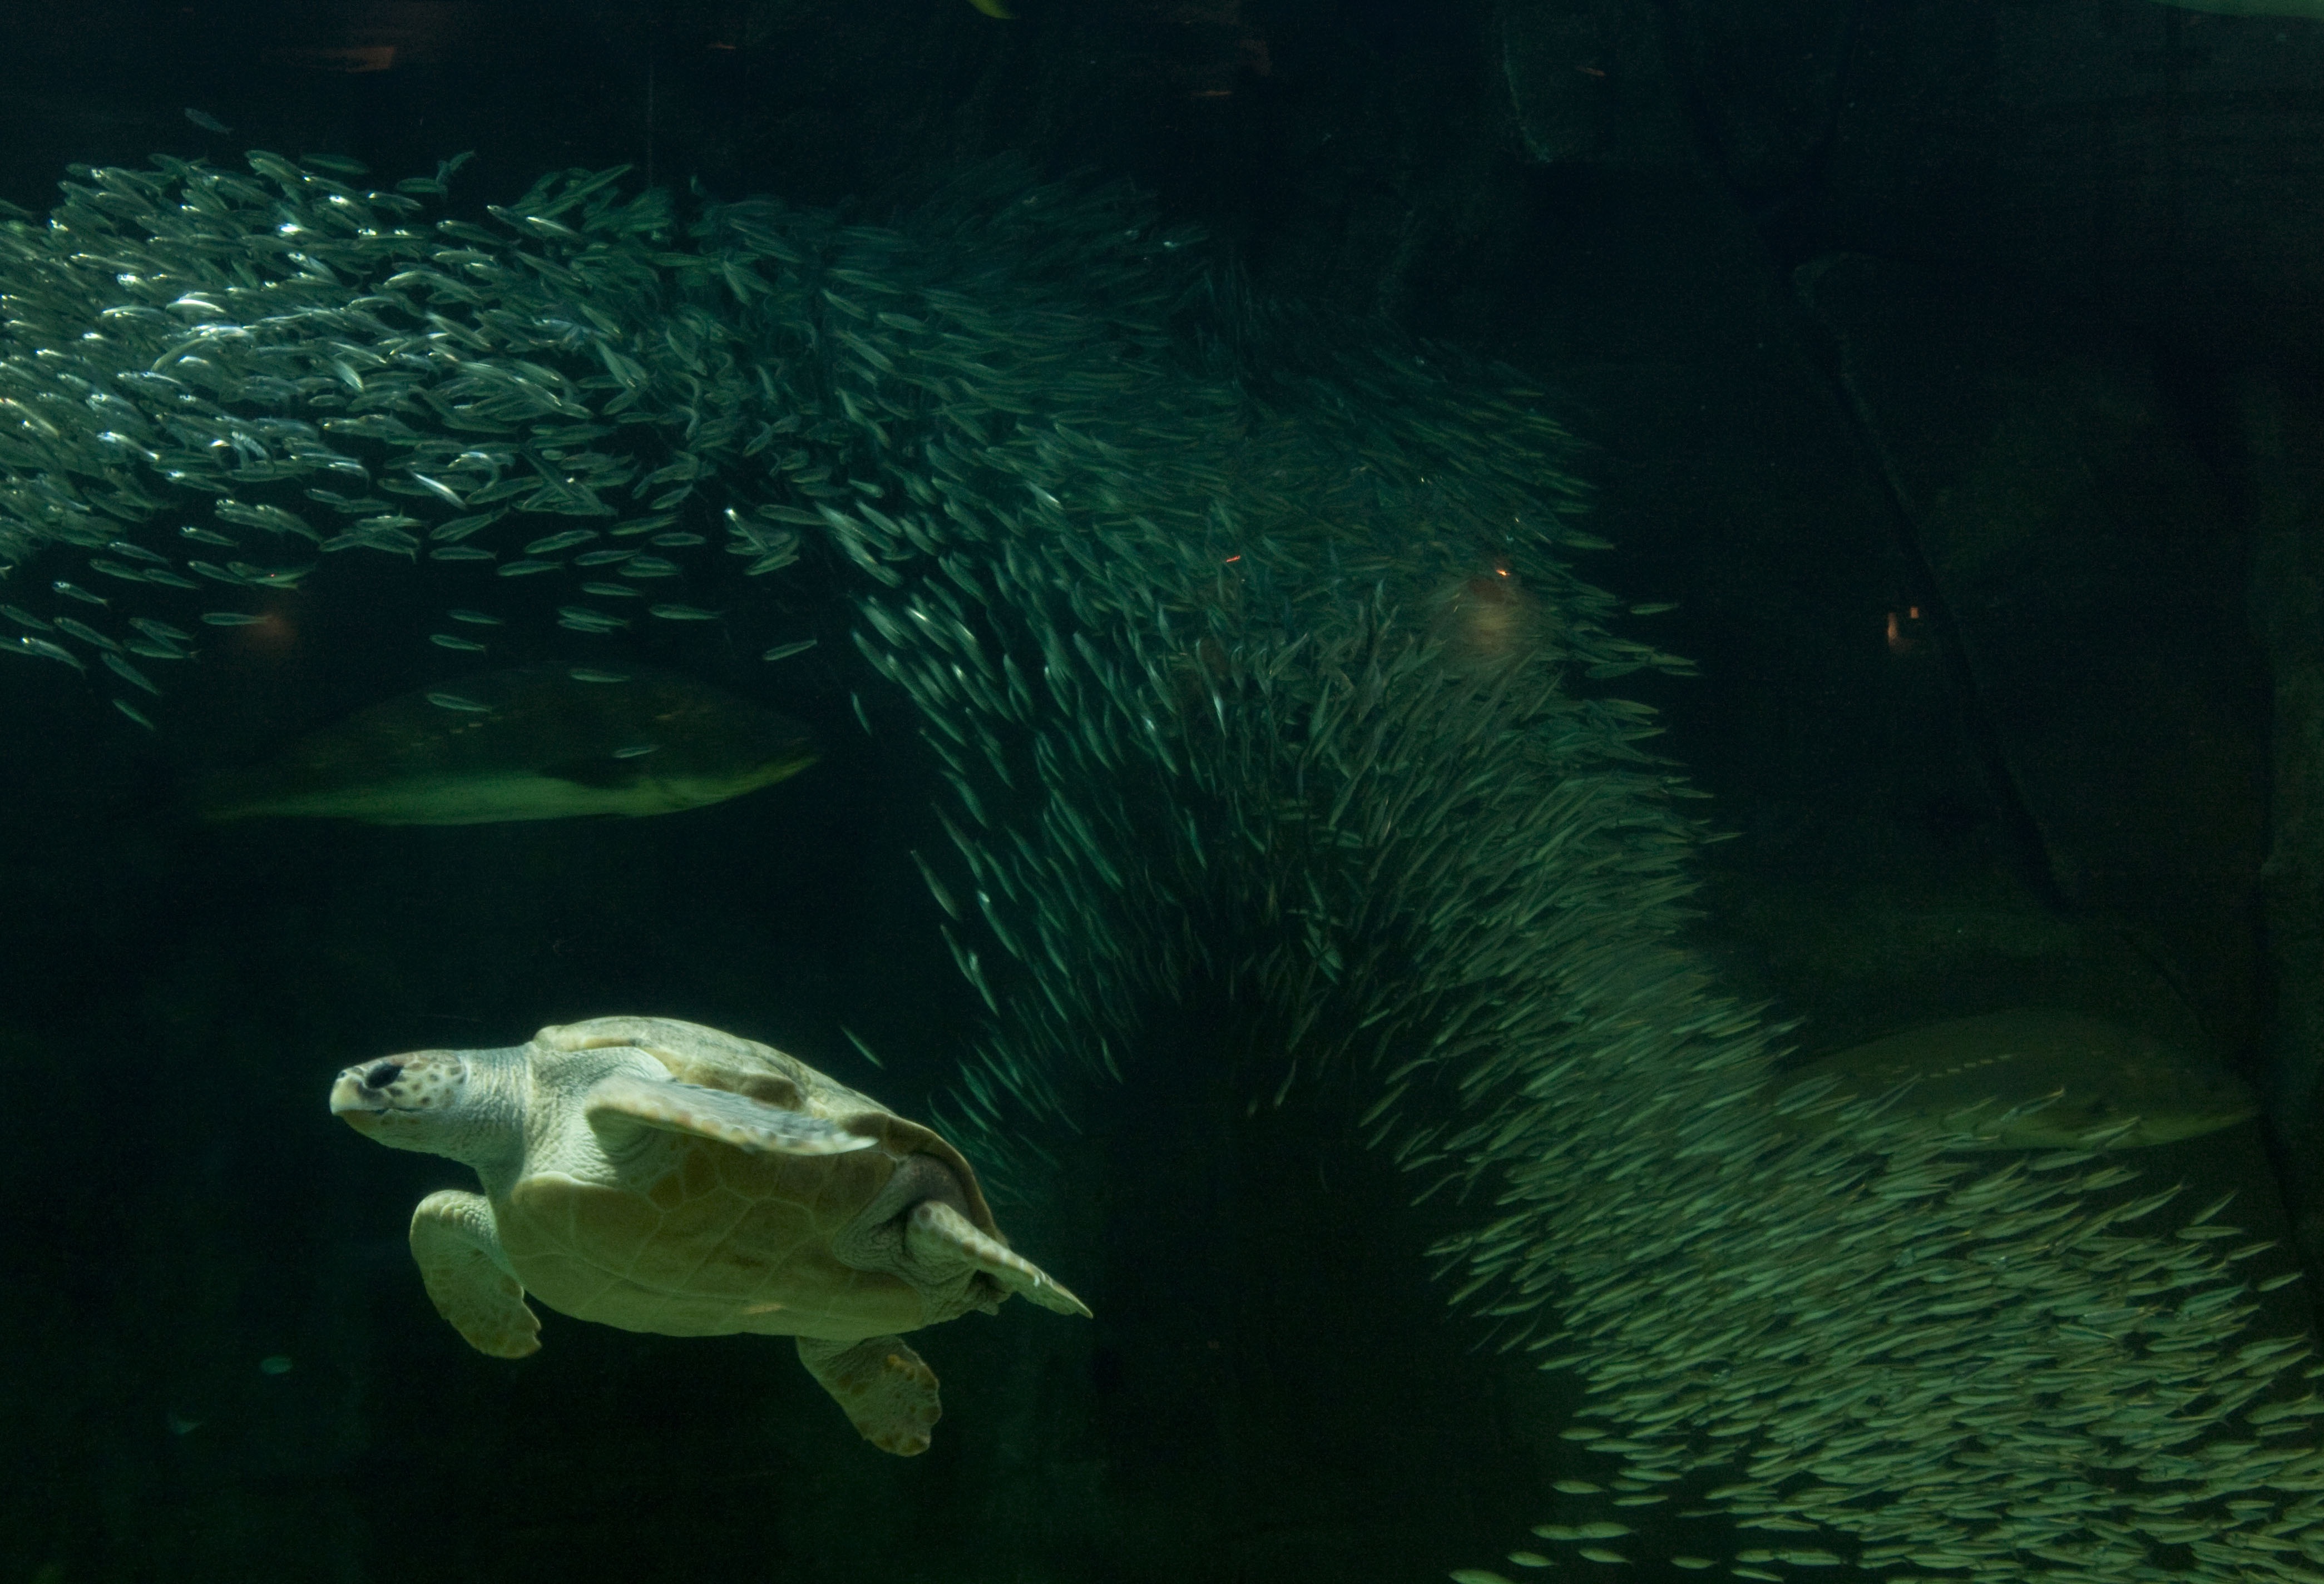
underwater, green, biology, turtle, reptile, fish, aquarium, fish tank, marine biology